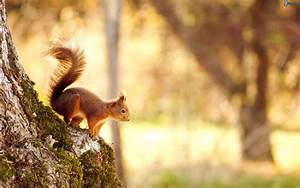
Label: scoiattolo